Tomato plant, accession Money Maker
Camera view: bottom (45 deg); turntable rotation: 300 degrees
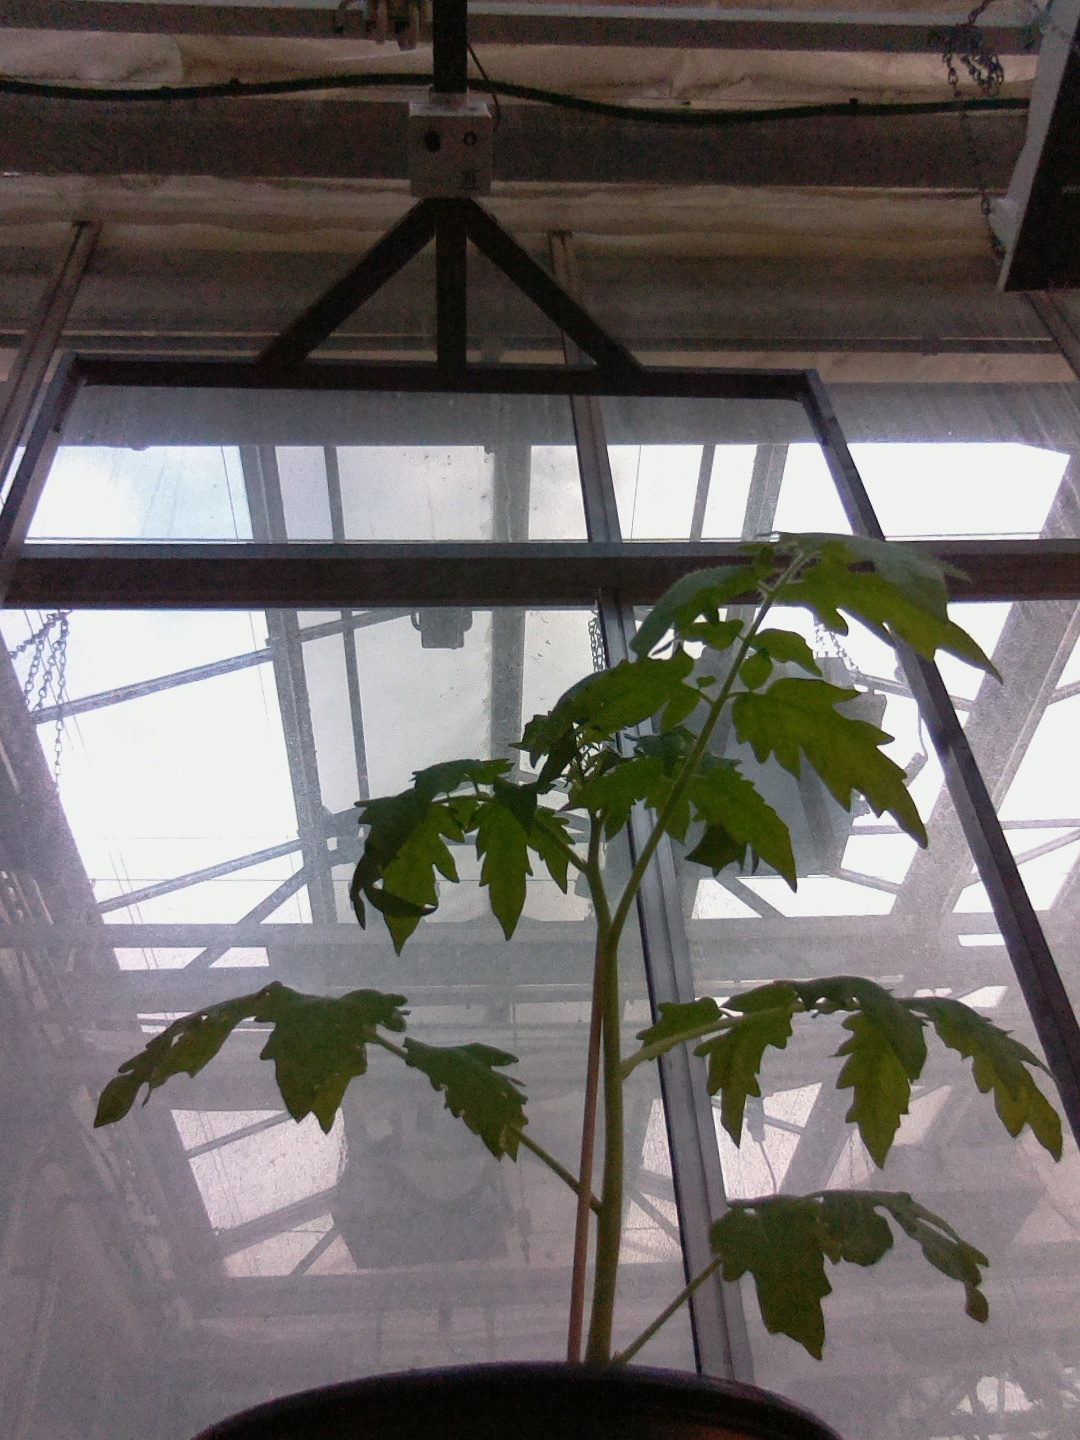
BBCH growth stage 13: 6 of true leaves visible